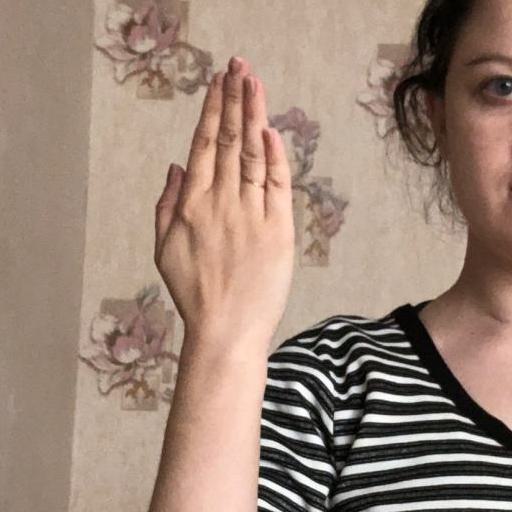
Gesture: stop_inverted